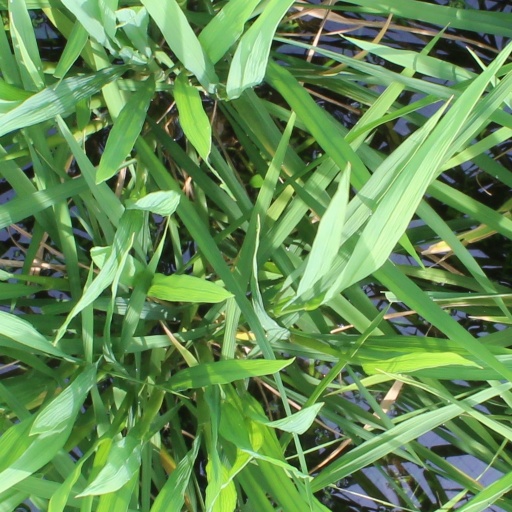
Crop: rice